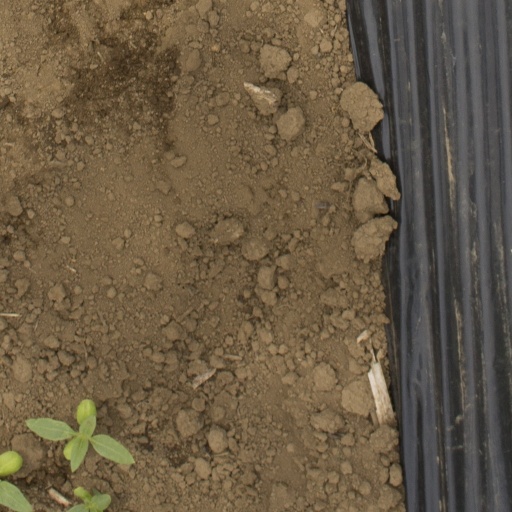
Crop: Jerusalem artichoke